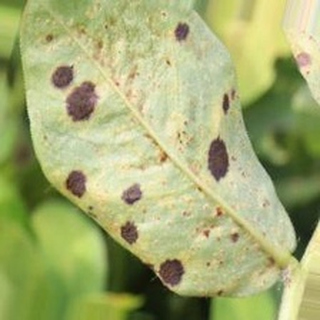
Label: groundnut_rust